Campaign against Dong Zhuo

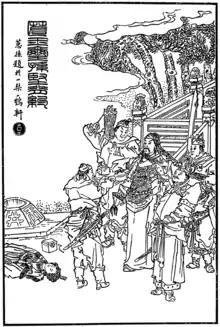
A Qing dynasty illustration of Sun Jian finding the Imperial Seal.

Dong Zhuo's proposal was met with strong criticisms from other court officials but Dong silenced them by deposing anyone who opposed him. On 9 April 190, Dong's proposal was implemented. He ordered his soldiers to massacre and loot the rich households of Luoyang and drive Luoyang's civilian population towards Chang'an. Emperor Xian, nobles, aristocrats and officials followed the civilians and Dong's troops as they made their long journey towards Chang'an. Anyone who refused to obey orders to evacuate to Chang'an was killed on the spot. Dong Zhuo also ordered Lü Bu to lead men to raid ancient tombs and burial mounts for their valuables and treasure. After the evacuation, Luoyang was set on fire and razed to the ground. According to Chen Shou's "Records of Three Kingdoms" "the numbers of the innocent dead were beyond measurement."